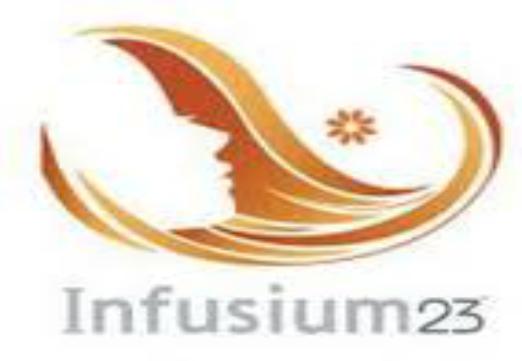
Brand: Infusium 23
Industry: Necessities